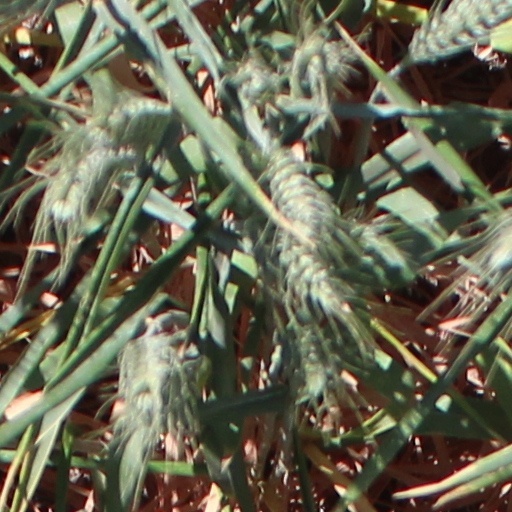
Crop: wheat